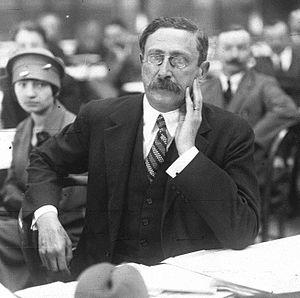
Léon Blum au gymnase Japy, lors du congrès socialiste de 1925.
Léon Blum /leɔ̃ ˈblum/, né le 9 avril 1872 à Paris et mort le 30 mars 1950 à Jouy-en-Josas, est un homme d'État français.
L'expression socialisme démocratique désigne, dans son acception la plus répandue, un ensemble de courants socialistes caractérisés par la conviction que la construction d'une société socialiste, où existerait l'égalité la plus grande possible et où régnerait la justice, est compatible avec le respect des principes démocratiques. De manière plus précise, l'expression socialisme démocratique est aujourd'hui principalement employée pour désigner le courant socialiste qui, s'opposant après 1917 au léninisme et à ses pratiques autoritaires et coercitives, s'est progressivement éloigné des conceptions révolutionnaires et du marxisme, pour adopter des positions simplement « réformistes ». Le communisme et le socialisme démocratique sont dès lors devenus des courants clairement distincts.